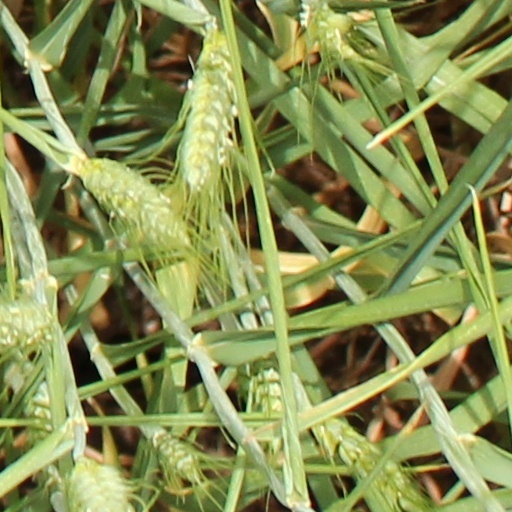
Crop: wheat